Svetlana Žuchová

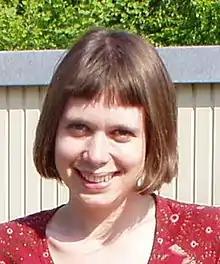
Photo of Svetlana Žuchová

Svetlana Žuchová (born December 1976) is a Slovak writer and translator. She has published a collection of short stories and three novels. Her first novel received the Ivan Krasko Prize. Her 2013 novel "Obrazy zo života M." ("Scenes from the Life of M.)" won the EU Prize for Literature in 2015.